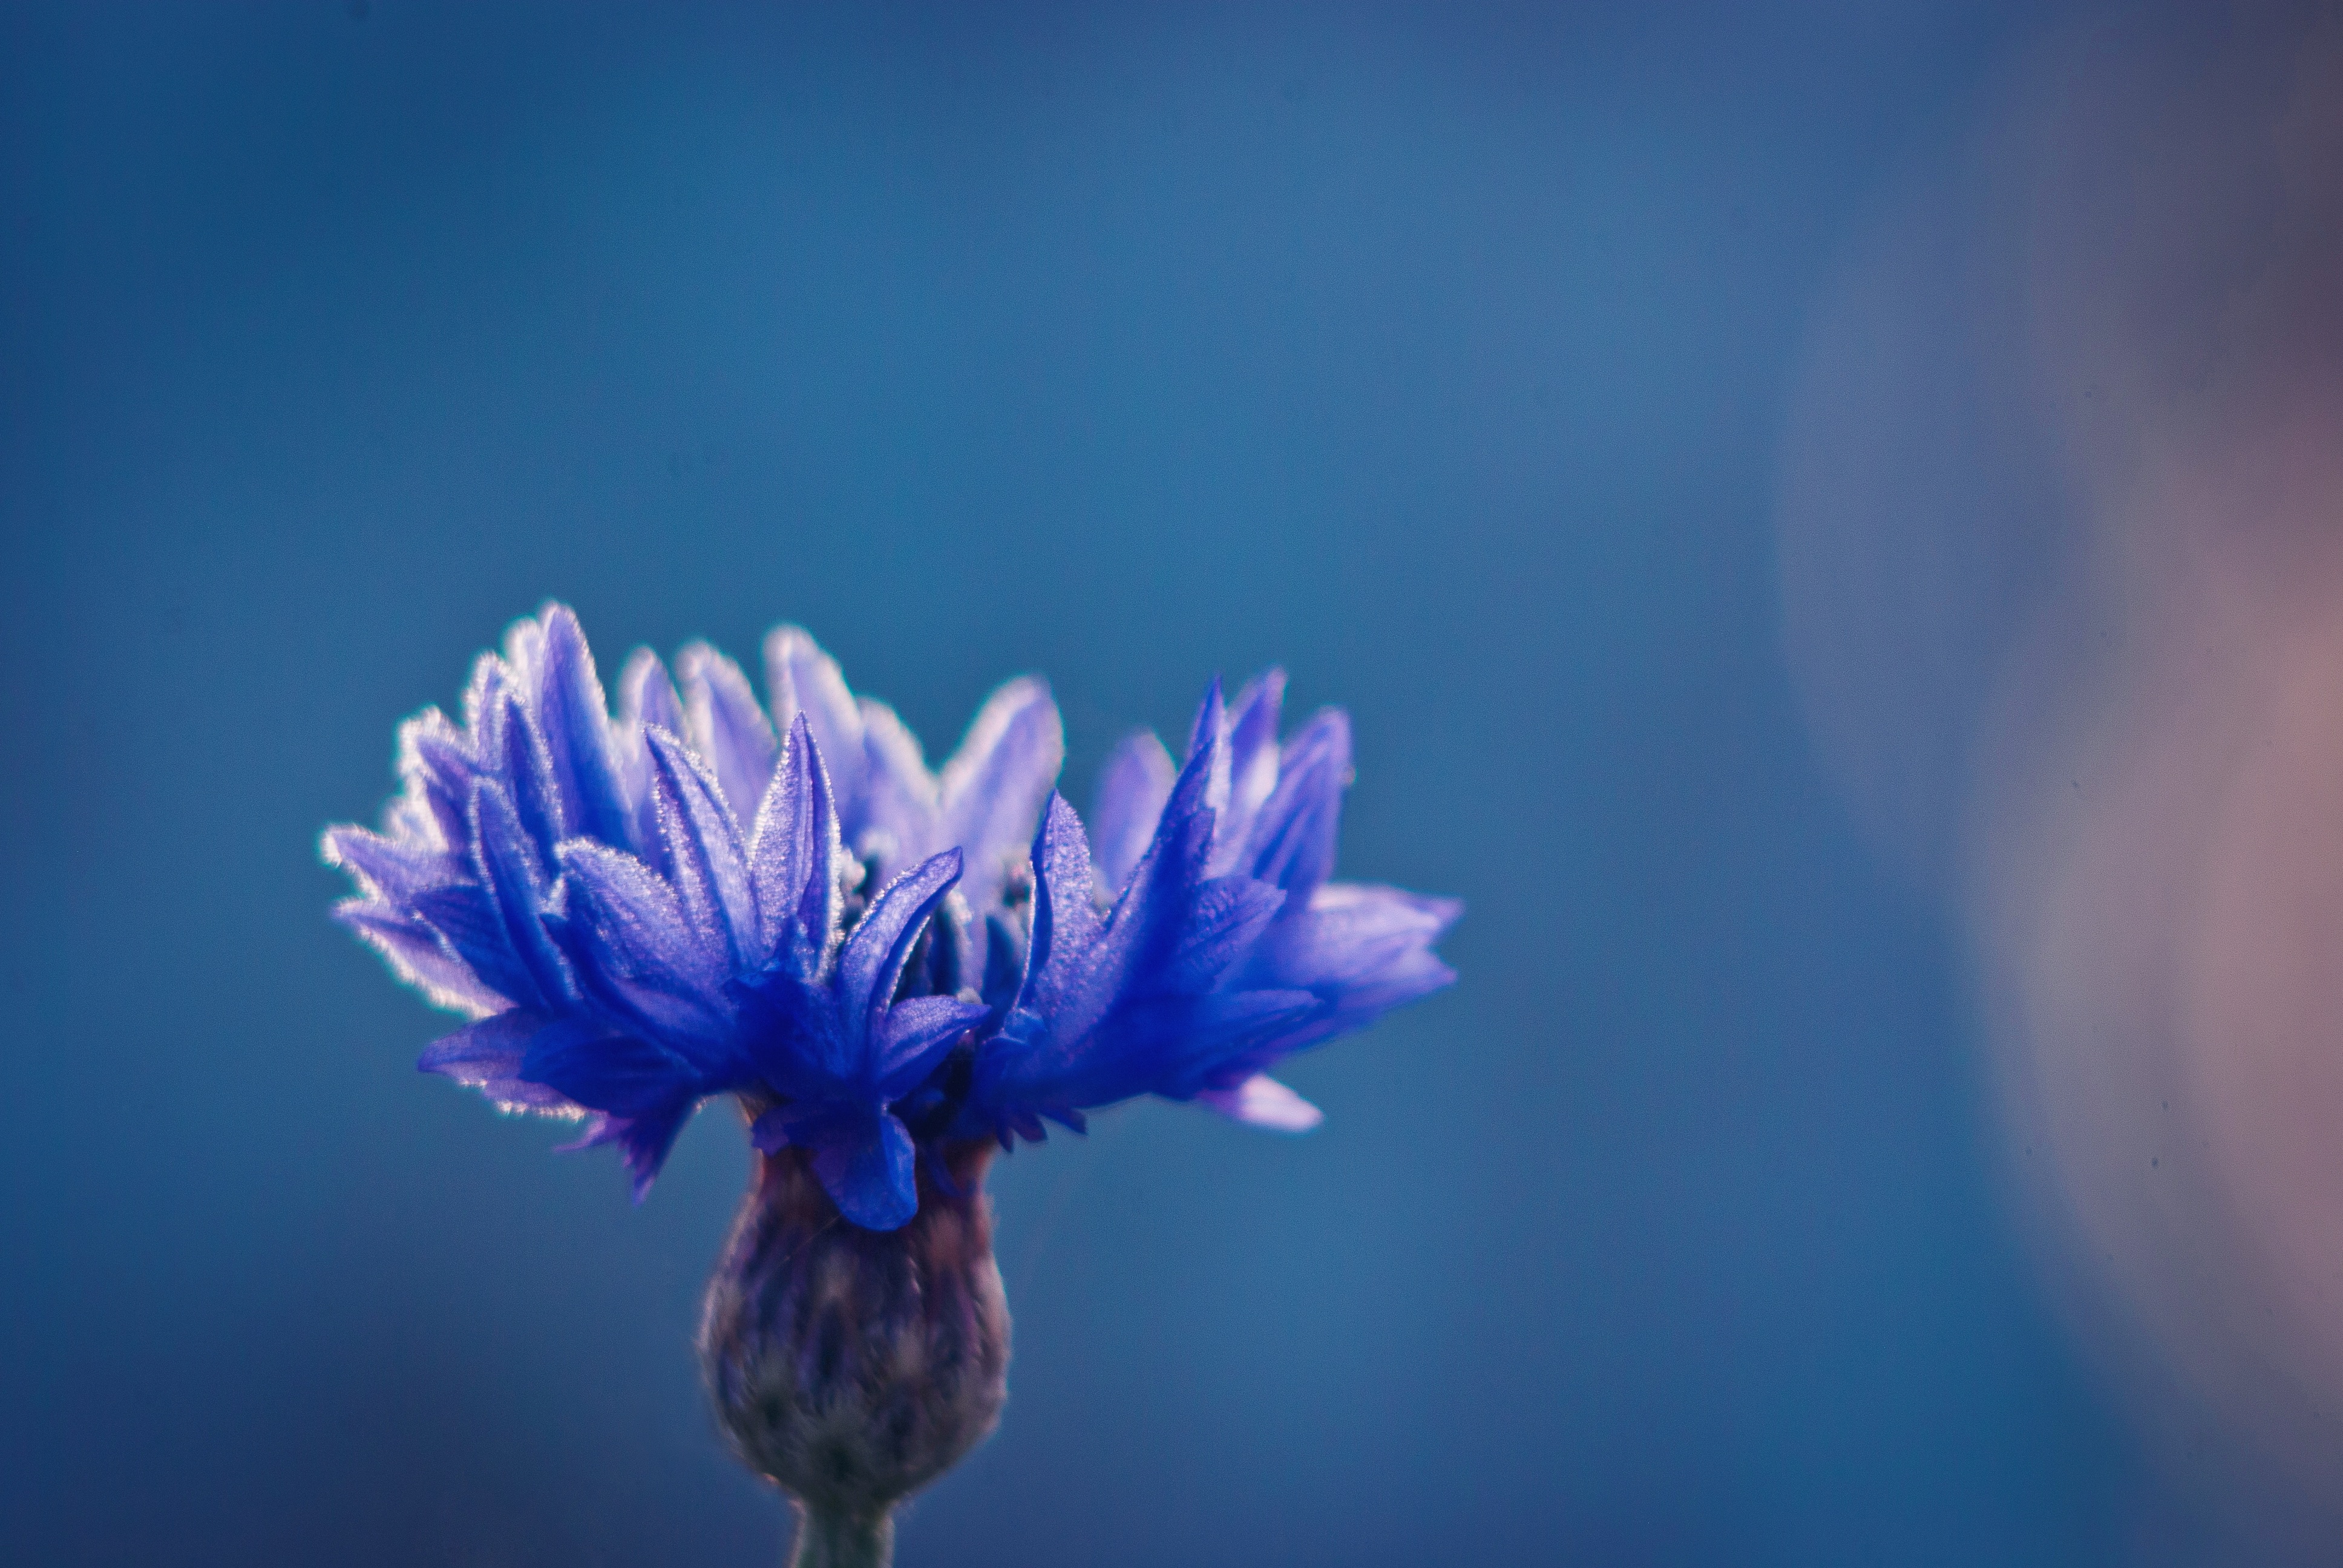
nature, blossom, plant, photography, sunlight, flower, purple, petal, pollen, reflection, blue, flora, blue flower, wildflower, close up, macro photography, cornflowers, flowering plant, atmosphere of earth, computer wallpaper